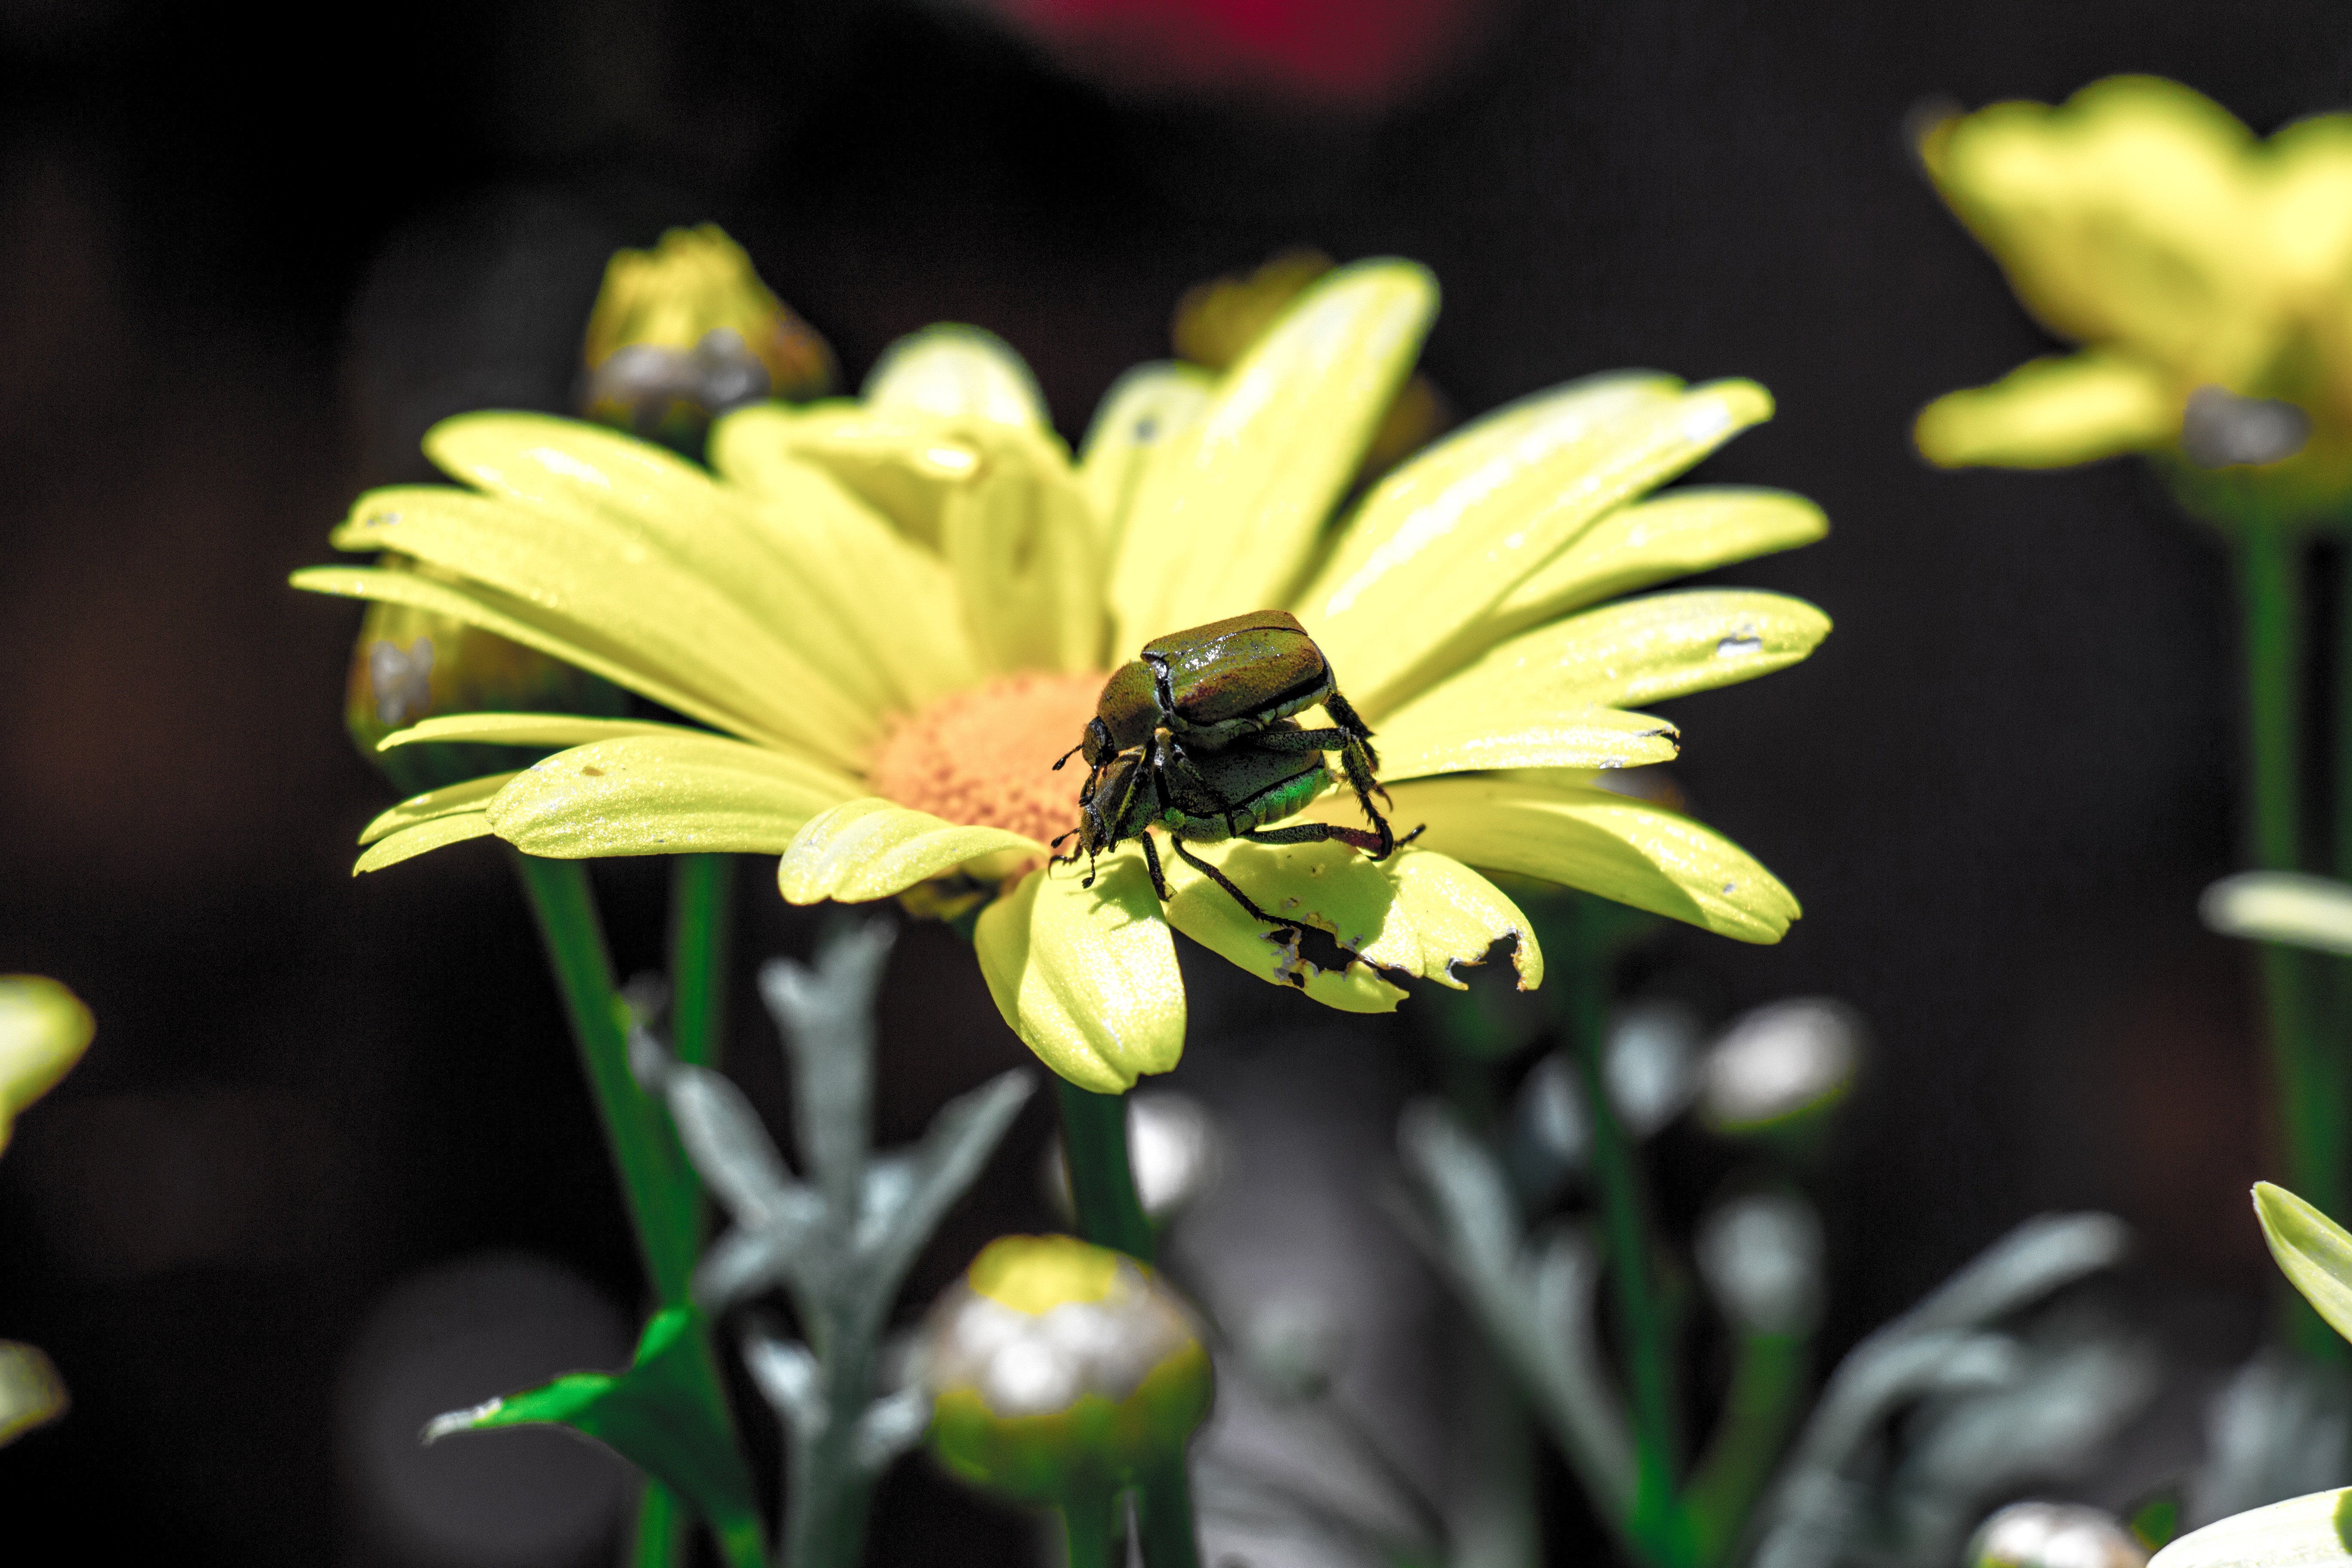
nature, blossom, plant, photography, flower, petal, fly, green, insect, botany, yellow, flora, fauna, invertebrate, wildflower, close up, funny, nectar, sex, macro photography, flowering plant, daisy family, plant stem, land plant